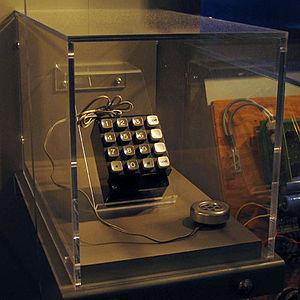
Apple Inc., anciennement Apple Computer Inc., est une entreprise multinationale américaine d'informatique, créée le 1ᵉʳ avril 1976 à Cupertino, puis constituée sous forme de société le 3 janvier 1977. De sa création à l'entreprise telle qu'elle existe aujourd’hui, Apple a connu les diverses phases de l'évolution du monde informatique, partant d'un monde sans ordinateur personnel à une société du XXIᵉ siècle interconnectée par l'intermédiaire de terminaux fixes et mobiles. Son histoire est particulièrement liée à celle de l'un de ses cofondateurs, Steve Jobs, forcé à quitter la firme en 1985, puis réembauché en décembre 1996, avant de devenir CEO de la société en 1997. Parmi les produits phares qu'a connus Apple depuis sa création, se trouvent l'Apple I et II, le Macintosh, l'iPod, l'iPhone et l'iPad.
La blue box est un dispositif, le plus souvent électronique, permettant de frauder les télécommunications pour les uns, d'explorer le plus grand réseau du monde pour les autres.